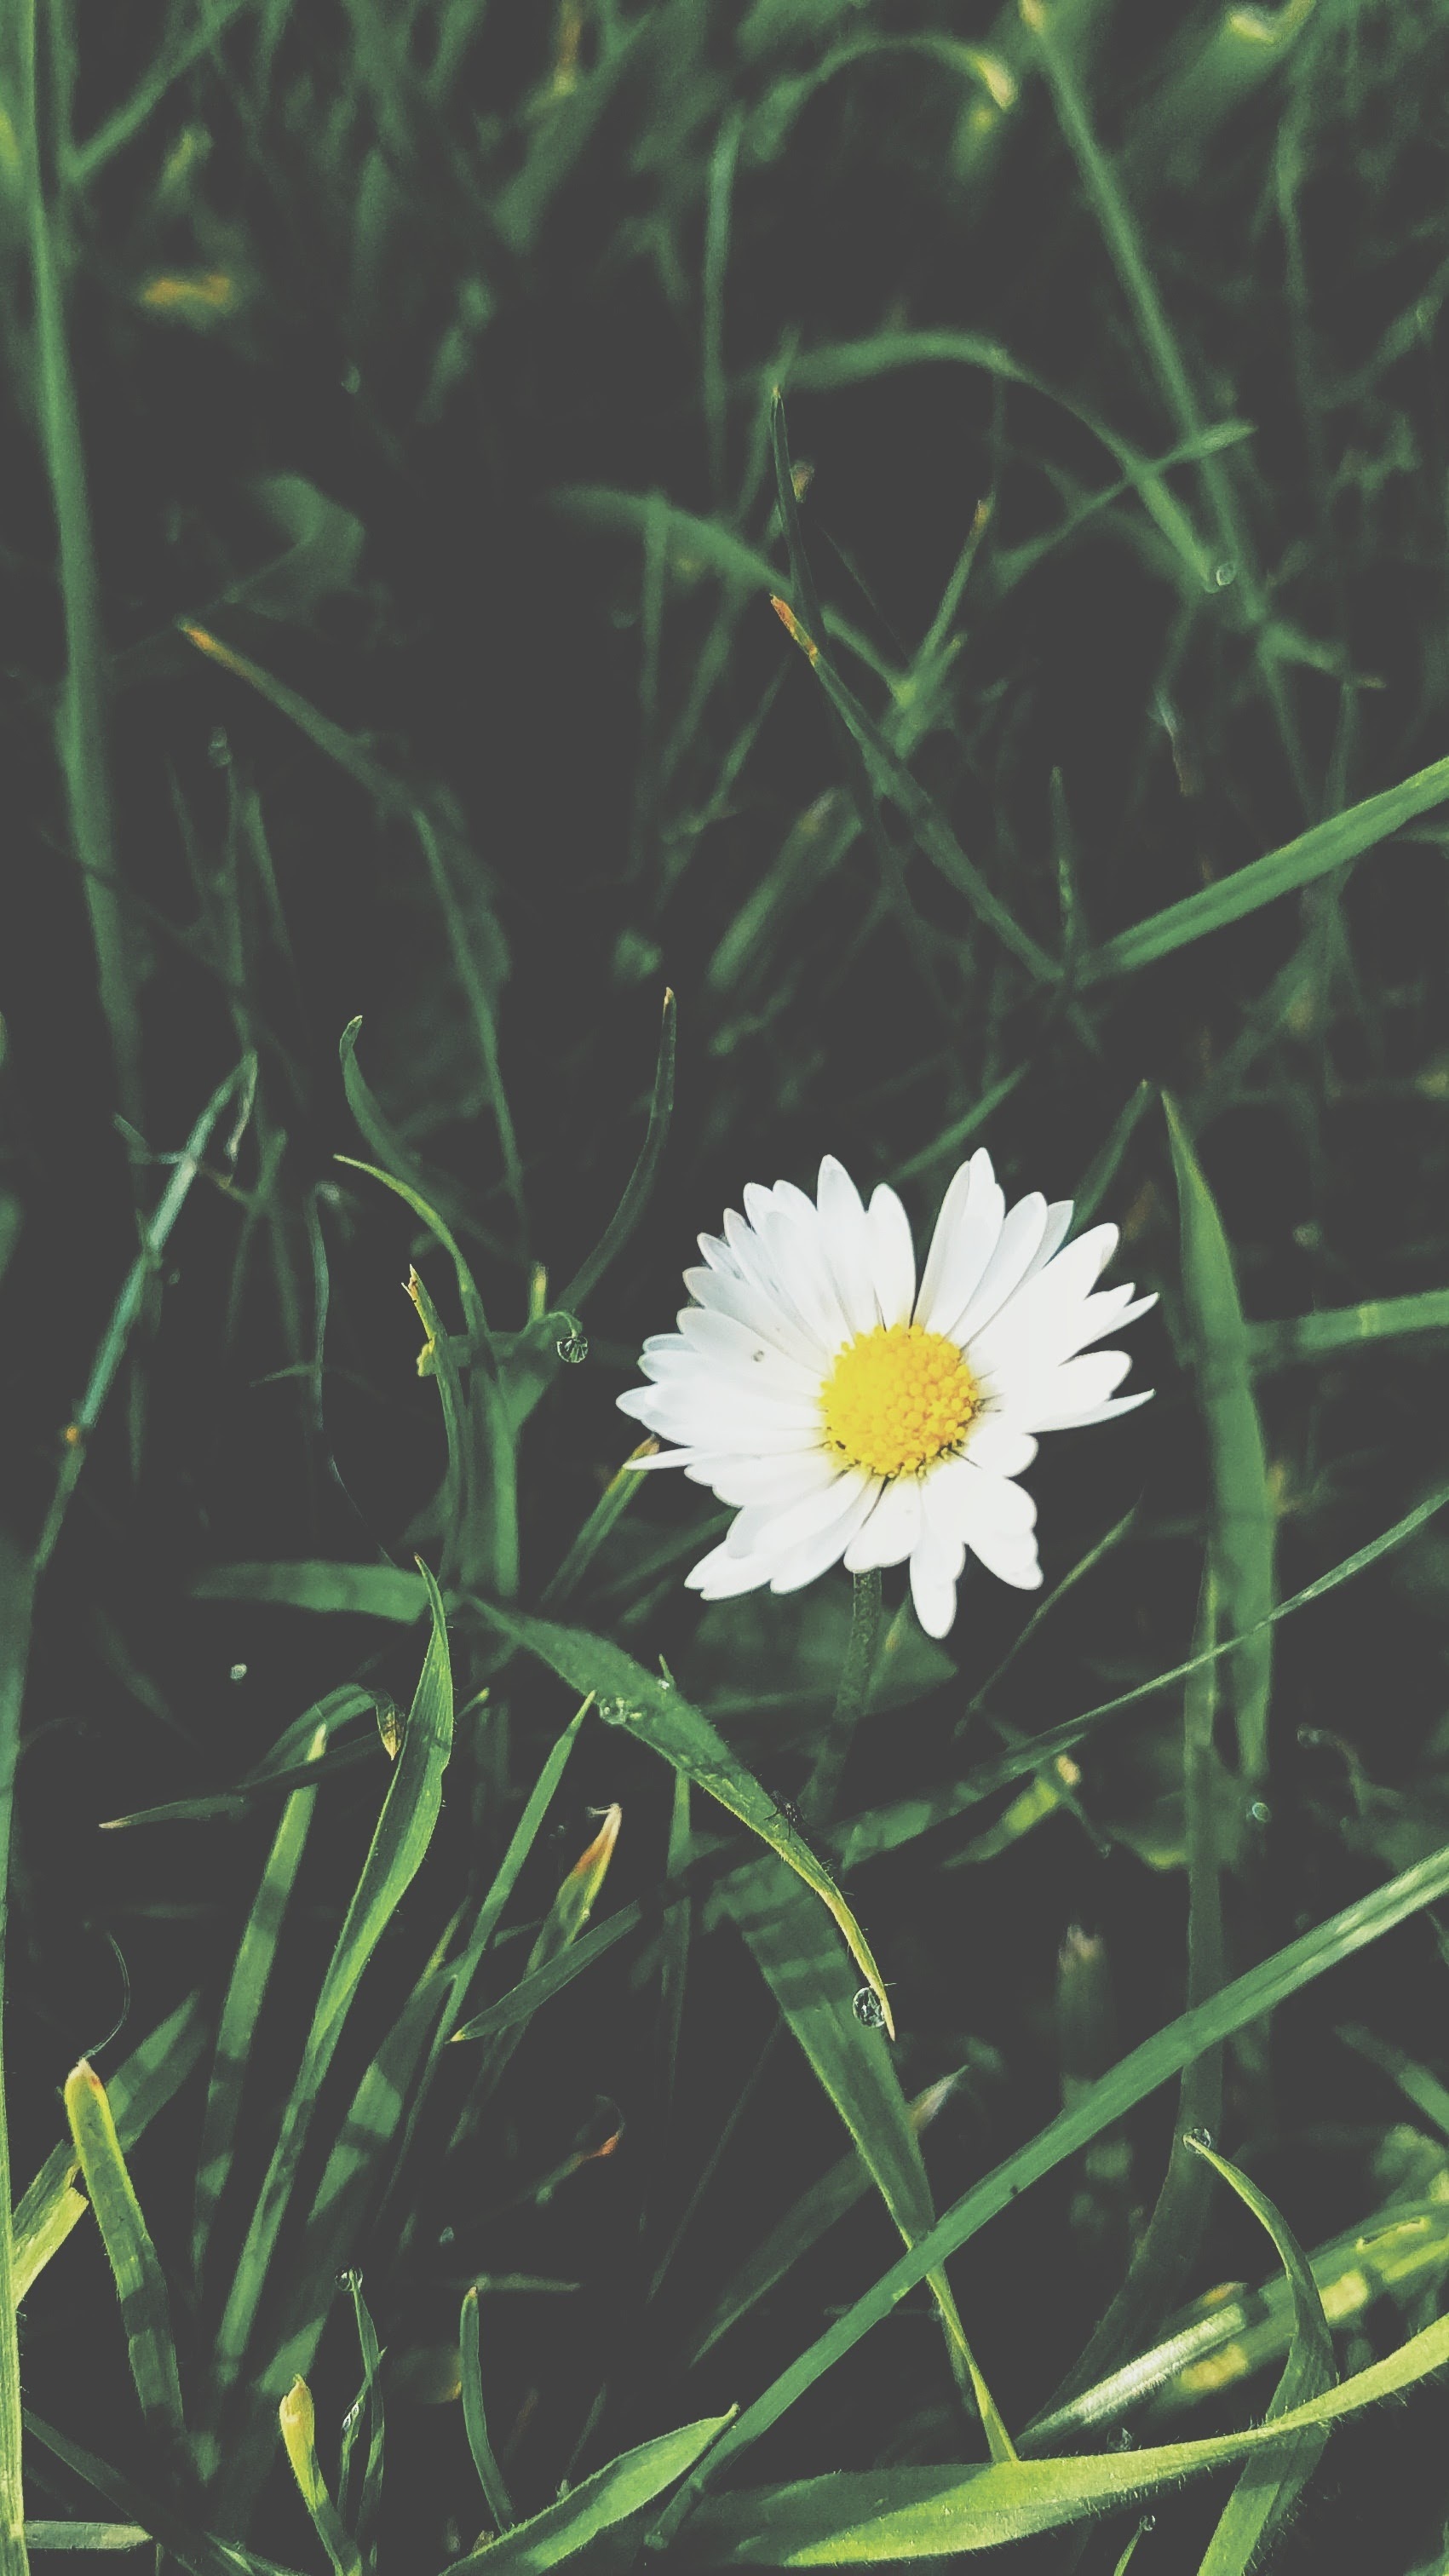
flower, flora, plant, green, grass, daisy, oxeye daisy, botany, land plant, flowering plant, daisy family, meadow, wildflower, grass family, plant stem